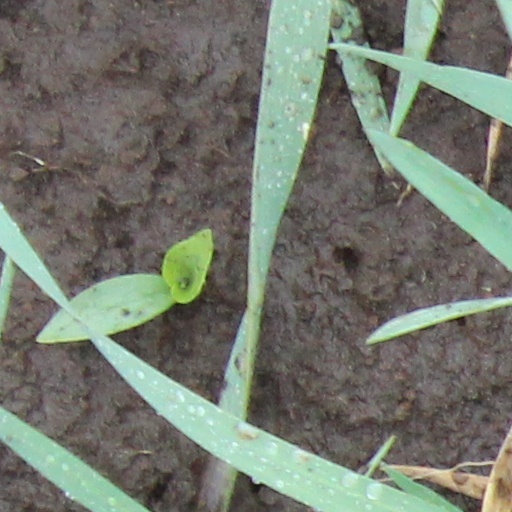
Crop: wheat